Motorola Pageboy

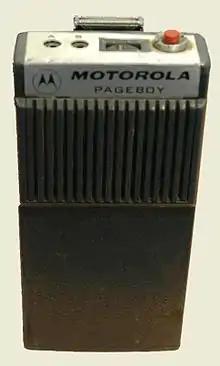
Motorola Pageboy, model H03BNC1102D0

Motorola Pageboy was a pager produced by Motorola. In the 1960s, when pagers were mainly used by medical professionals, the Pageboy was considered "cutting edge and compact", measuring 5.25 inches by 2.36 inches.